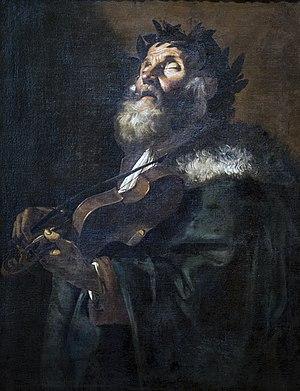
Mattia Preti, dit aussi il Cavaliere Calabrese, né à Taverna le 24 février 1613, et mort à La Valette le 3 janvier 1699, est un peintre italien de l'école napolitaine, également actif à Rome et surtout à Malte.